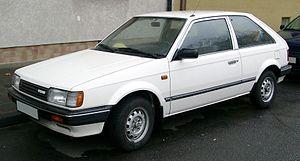
La Mazda 323, est un modèle de berline compacte du constructeur automobile japonais Mazda. Elle a été remplacée par la Mazda 3 en 2003. La Mazda 323 s'appelait Familia au Japon. 323 était son appellation pour l'exportation.